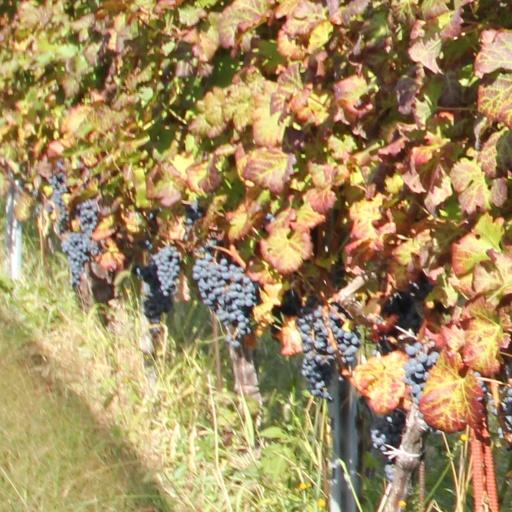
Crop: grape